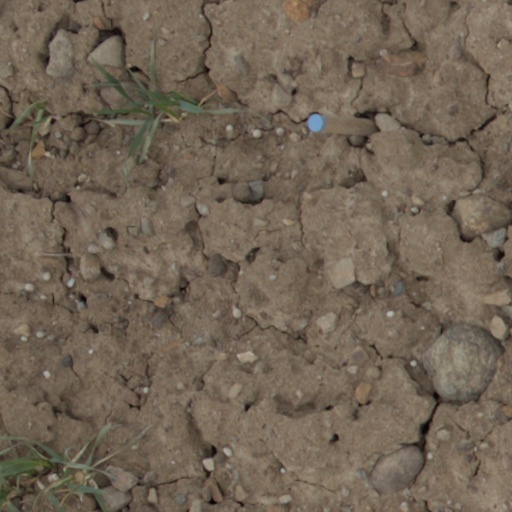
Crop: wheat